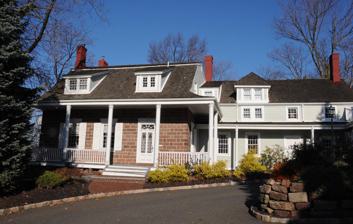
Building: Demott–Westervelt House
Country: United States of America
Year built: 1808
Historic house in New Jersey, United States For other uses, see Westervelt House (disambiguation) . United States historic place Demott–Westervelt House U.S. National Register of Historic Places New Jersey Register of Historic Places (2015) Show map of Bergen County, New Jersey Show map of New Jersey Show map of the United States Location 285 Grand Avenue, Englewood, New Jersey Coordinates 40°53′1″N 73°58′38″W / 40.88361°N 73.97722°W / 40.88361; -73.97722 Built 1808 Built by Peter Westervelt MPS Stone Houses of Bergen County TR NRHP reference No. 83001500 NJRHP No. 473 Significant dates Added to NRHP January 9, 1983 Designated NJRHP October 3, 1980 The Demott–Westervelt House , also known as the Peter Westervelt House , is located at 285 Grand Avenue in the city of Englewood in Bergen County, New Jersey , United States. The historic stone house was built in 1808 by Peter Westervelt for Henry Demott. It was documented by the Historic American Buildings Survey (HABS) in 1936. It was added to the National Register of Historic Places on January 9, 1983, for its significance in architecture and exploration/settlement. It was listed as part of the Early Stone Houses of Bergen County Multiple Property Submission (MPS). HABS photo from 1936 See also National Register of Historic Places listings in Bergen County, New Jersey References